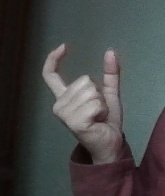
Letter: nun